Rajput painting

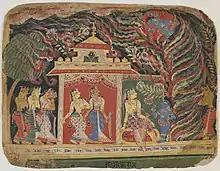
"Krishna defeats Trinavarta", folio from the "Dispersed" Bhagavata Purana. North India, c. 1520. Freer Gallery of Art.

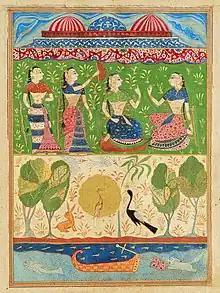
"Chanda talking to a Friend", Folio from a Chandayana. Probably Delhi – Jaunpur belt, c. 1525–1575. Chhatrapati Shivaji Maharaj Vastu Sangrahalaya.

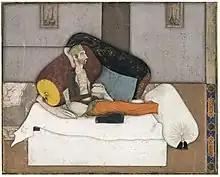
"The Dying Inayat Khan" by Balchand. Agra, 1618. Bodleian Library.

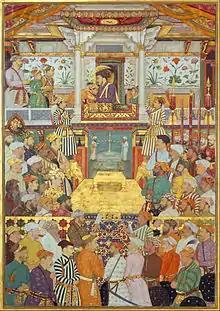
"The accession of Shah Jahan" by Bichitr, part of the Windsor Padshahnama. Circa 1628. Royal Collection.

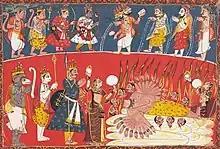
"The death of Ravana", Folio from the Ramayana. The composition is divided into two horizontal compartments one of happiness and another of despair by a thin white curved horizon line, typical of the Malwa style. The upper panel in blue depicts gods and sages - Brahma, Shiva, Narada, Sanka celebrating Rama's victory facing Rama, Lakshmana, Hanuman, Angad crowned and adorned with their weapons. The lower register in vermilion (colour preferred by the Malwa artists) depicts Ravana's body on logs of sandal wood. Mandodari with Vibhishana, Sugriva and Jambavan pay last tribute to Ravana, when one of his wives is seated with him on his funeral pyre committing sati, which is not mentioned in "Ramayana", but possibly reflects the prevalent custom of the time. Malwa, Mid-17th century. National Museum, New Delhi.

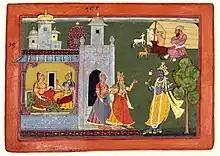
"Delighted at the Prospect: the Nayika Mudita", Folio from a "Rasamanjari" series, attributed to Kripal of Nurpur. Nurpur, c. 1660–70. San Diego Museum of Art.

Dominant form of the Indian painting in late medieval period was manuscript painting and the earliest Indian books were "usually on pages made from leaves of the talipot palm; long and horizontal in format, the pages were pierced and threaded onto cords tied between wooden covers. The occasional illustrations were small and usually square". The term for such a book is "pustaka" in Sanskrit and "pothī" in Hindi. Despite the fact that paper became plentiful in India after about 1400 traditional format change very slowly and usually the loose paper pages were wrapped in cloth and tied in bundles.